Slim River

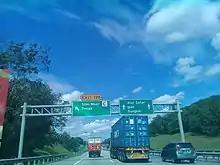
Slim River Interchange

The town is named after a nearby river, Sungai Slim. The word Sungai means river in Malay. The river was named after an English captain, William Slim, in the 19th century. He accidentally went up the river instead of the Perak River which was the main waterway back then.